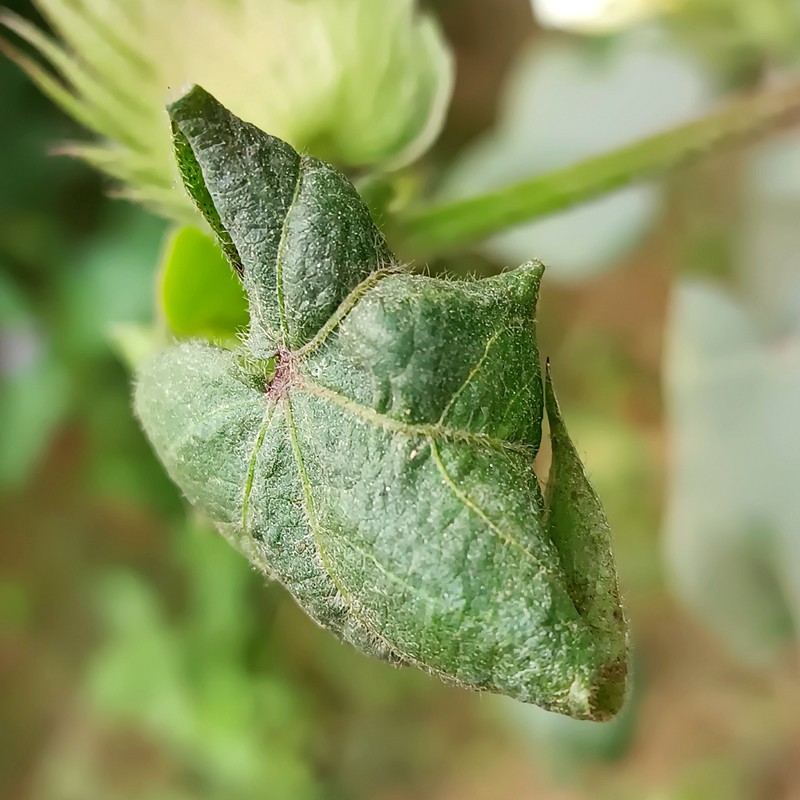
Label: Curl Virus